Namie Amuro

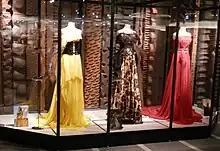
A selection of Amuro's costumes she wore during the entire "Uncontrolled" era; these selections are taken from the music videos "Hot Girls" and "Only You".

In April 2005, Amuro released the single "Want Me, Want Me". The song was a success in Japan, reaching number two on Oricon Singles Chart, and sold over 103,000 units in that region. In May, following a three-year split from Maruyama, Japanese publications reported that she would take back full custody of their child, Haruto. In August, she was granted full custody of Haruto with visitation rights by Maruyama. On May 29, Amuro performed at MTV Video Music Awards Japan for the fourth consecutive year in a row. She won two awards, "Best R&B Video" and "Most Impressive Performing Asian Artist", making her the first artist to win MTV VMAJ awards four years in a row (she won "Inspiration Award" in 2002, "Best Collaboration" in 2003 and "Best R&B Video" in 2004). Amuro released her seventh studio album "Queen of Hip-Pop" in July 2005. The album includes four singles: "Alarm", "All For You", "Girl Talk/The Speed Star" and "Want Me, Want Me". "Queen of Hip-Pop" was a success, reaching number two on the Oricon Albums Chart, and sold over 455,000 units in Japan. In collaboration with MGM Studios, Amuro was granted permission to use Pink Panther in the album. A female panther counterpart was created for the album as well. Both panther characters appeared in the music video of "WoWa". In September 2005, Amuro embarked on her Space of Hip-Hop concert tour in Japan. Shortly after the commencement of the tour, she announced that she would contribute to the Japanese theatrical release of the film "Sin City" (2005). After viewing the movie, Amuro made an offer to the Japanese distribution company to sing its theme song; the company, feeling that her image fit the movie, accepted her offer. The theme song, "Violet Sauce", was later released as part of a double A-side single, "White Light/Violet Sauce", in November 2005. It achieved moderate success in Japan, reaching number seven on the Oricon Singles Chart, and sold over 72,000 units there. The movie's director, Robert Rodriguez, was impressed by the song and asked to be a part of it; he can be heard saying "Welcome to Sin City" towards the end of the song. Shortly after the single, she released "Filmography 2001–2005' (2006)", a compilation of twelve of her music videos between the years 2001 to 2005. Amuro collaborated with Japanese recording artists Zeebra, Ai, and Mummy-D on Zeebra's album, "The New Beginning", released in February 2006, in a song called "Do What U Gotta Do". In May, she released the double A-side single "Can't Sleep, Can't Eat, I'm Sick/Ningyo", which peaked at number two on the Oricon Singles Chart and shifted over 80,000 units in Japan. In August 2006, Amuro conducted her first annual tour Best Tour Live Style 2006, spanning between August and November 2006. Released in February 2007, the Live DVD of the tour was placed on the second position by Oricon. Its total sales exceeded 90,000 units in Japan.